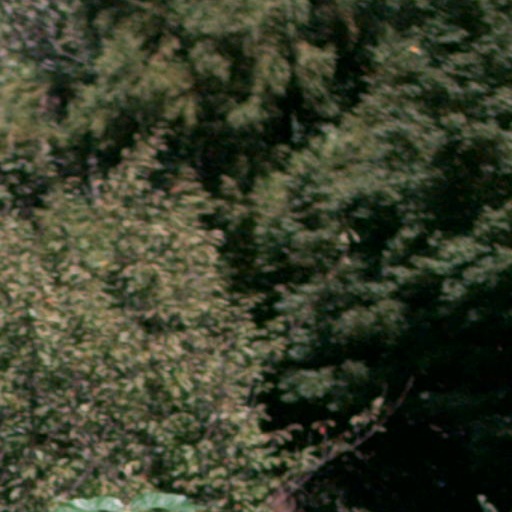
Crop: cassava